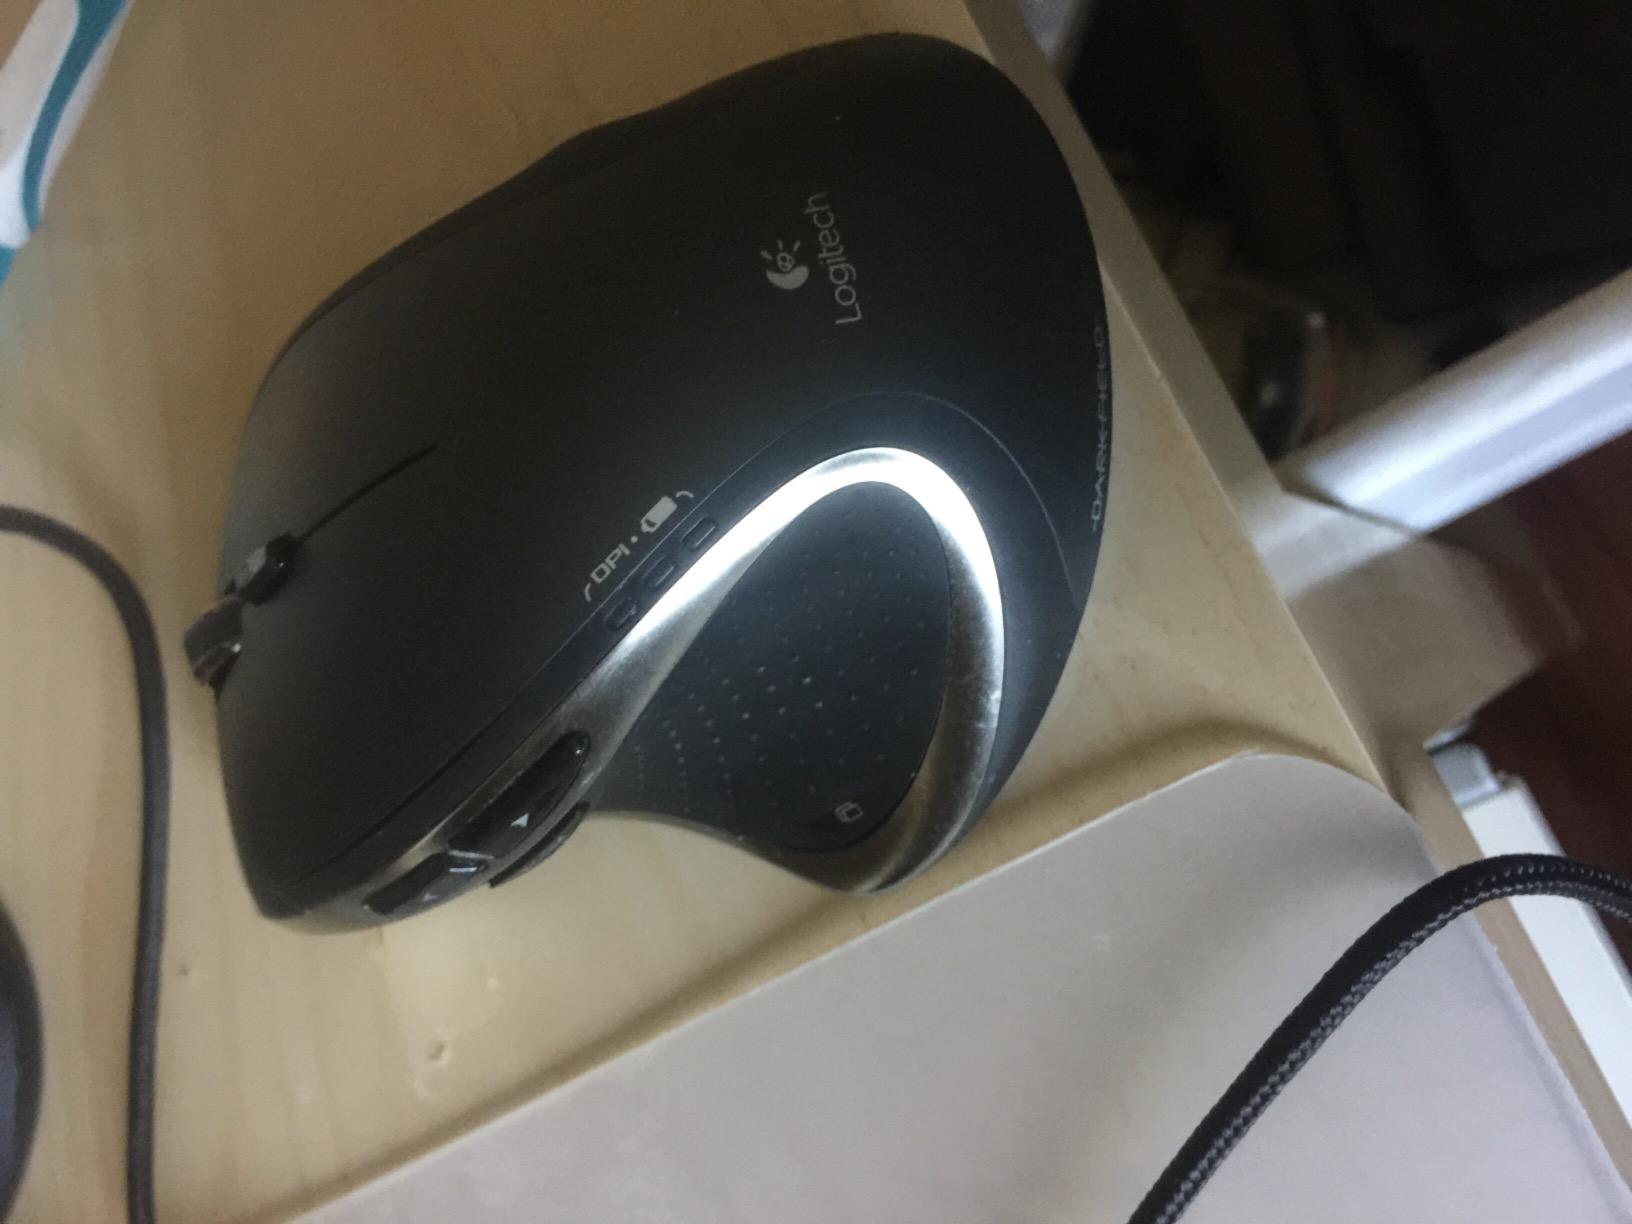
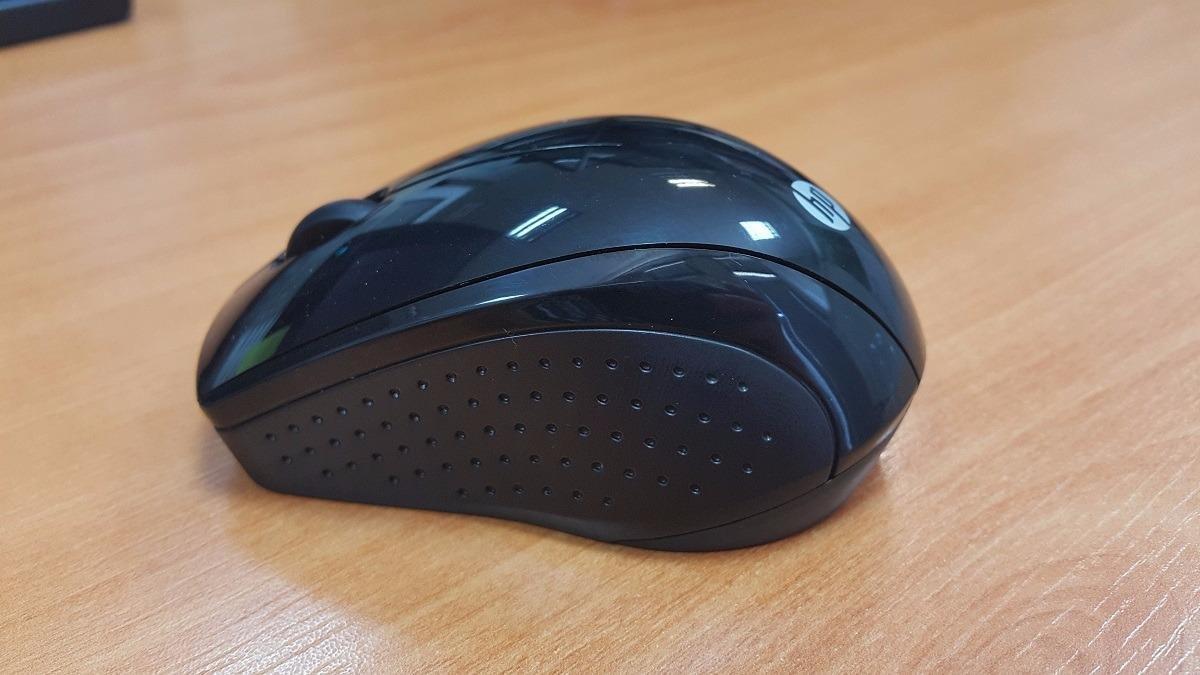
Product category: mouse
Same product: no